Johanne Brun

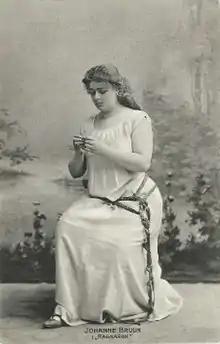
Brun as Sieglinde in 1902

Johanne Marie Emilie Brun née Prieme (1874–1954) was a Danish operatic soprano. She made her début at the Royal Danish Theatre in 1896 as the Queen of the Night in "The Magic Flute". In 1916, after being honoured with the title of Royal Chamber Singer, she sang at opera houses in Germany, becoming a favourite of the Nuremberg opera and later performing in Aachen and Danzig. In 1924 she returned to Denmark where she had to cope with financial difficulties.